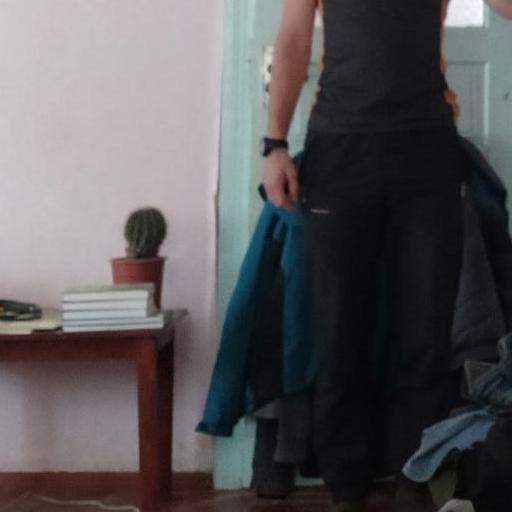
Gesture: no_gesture